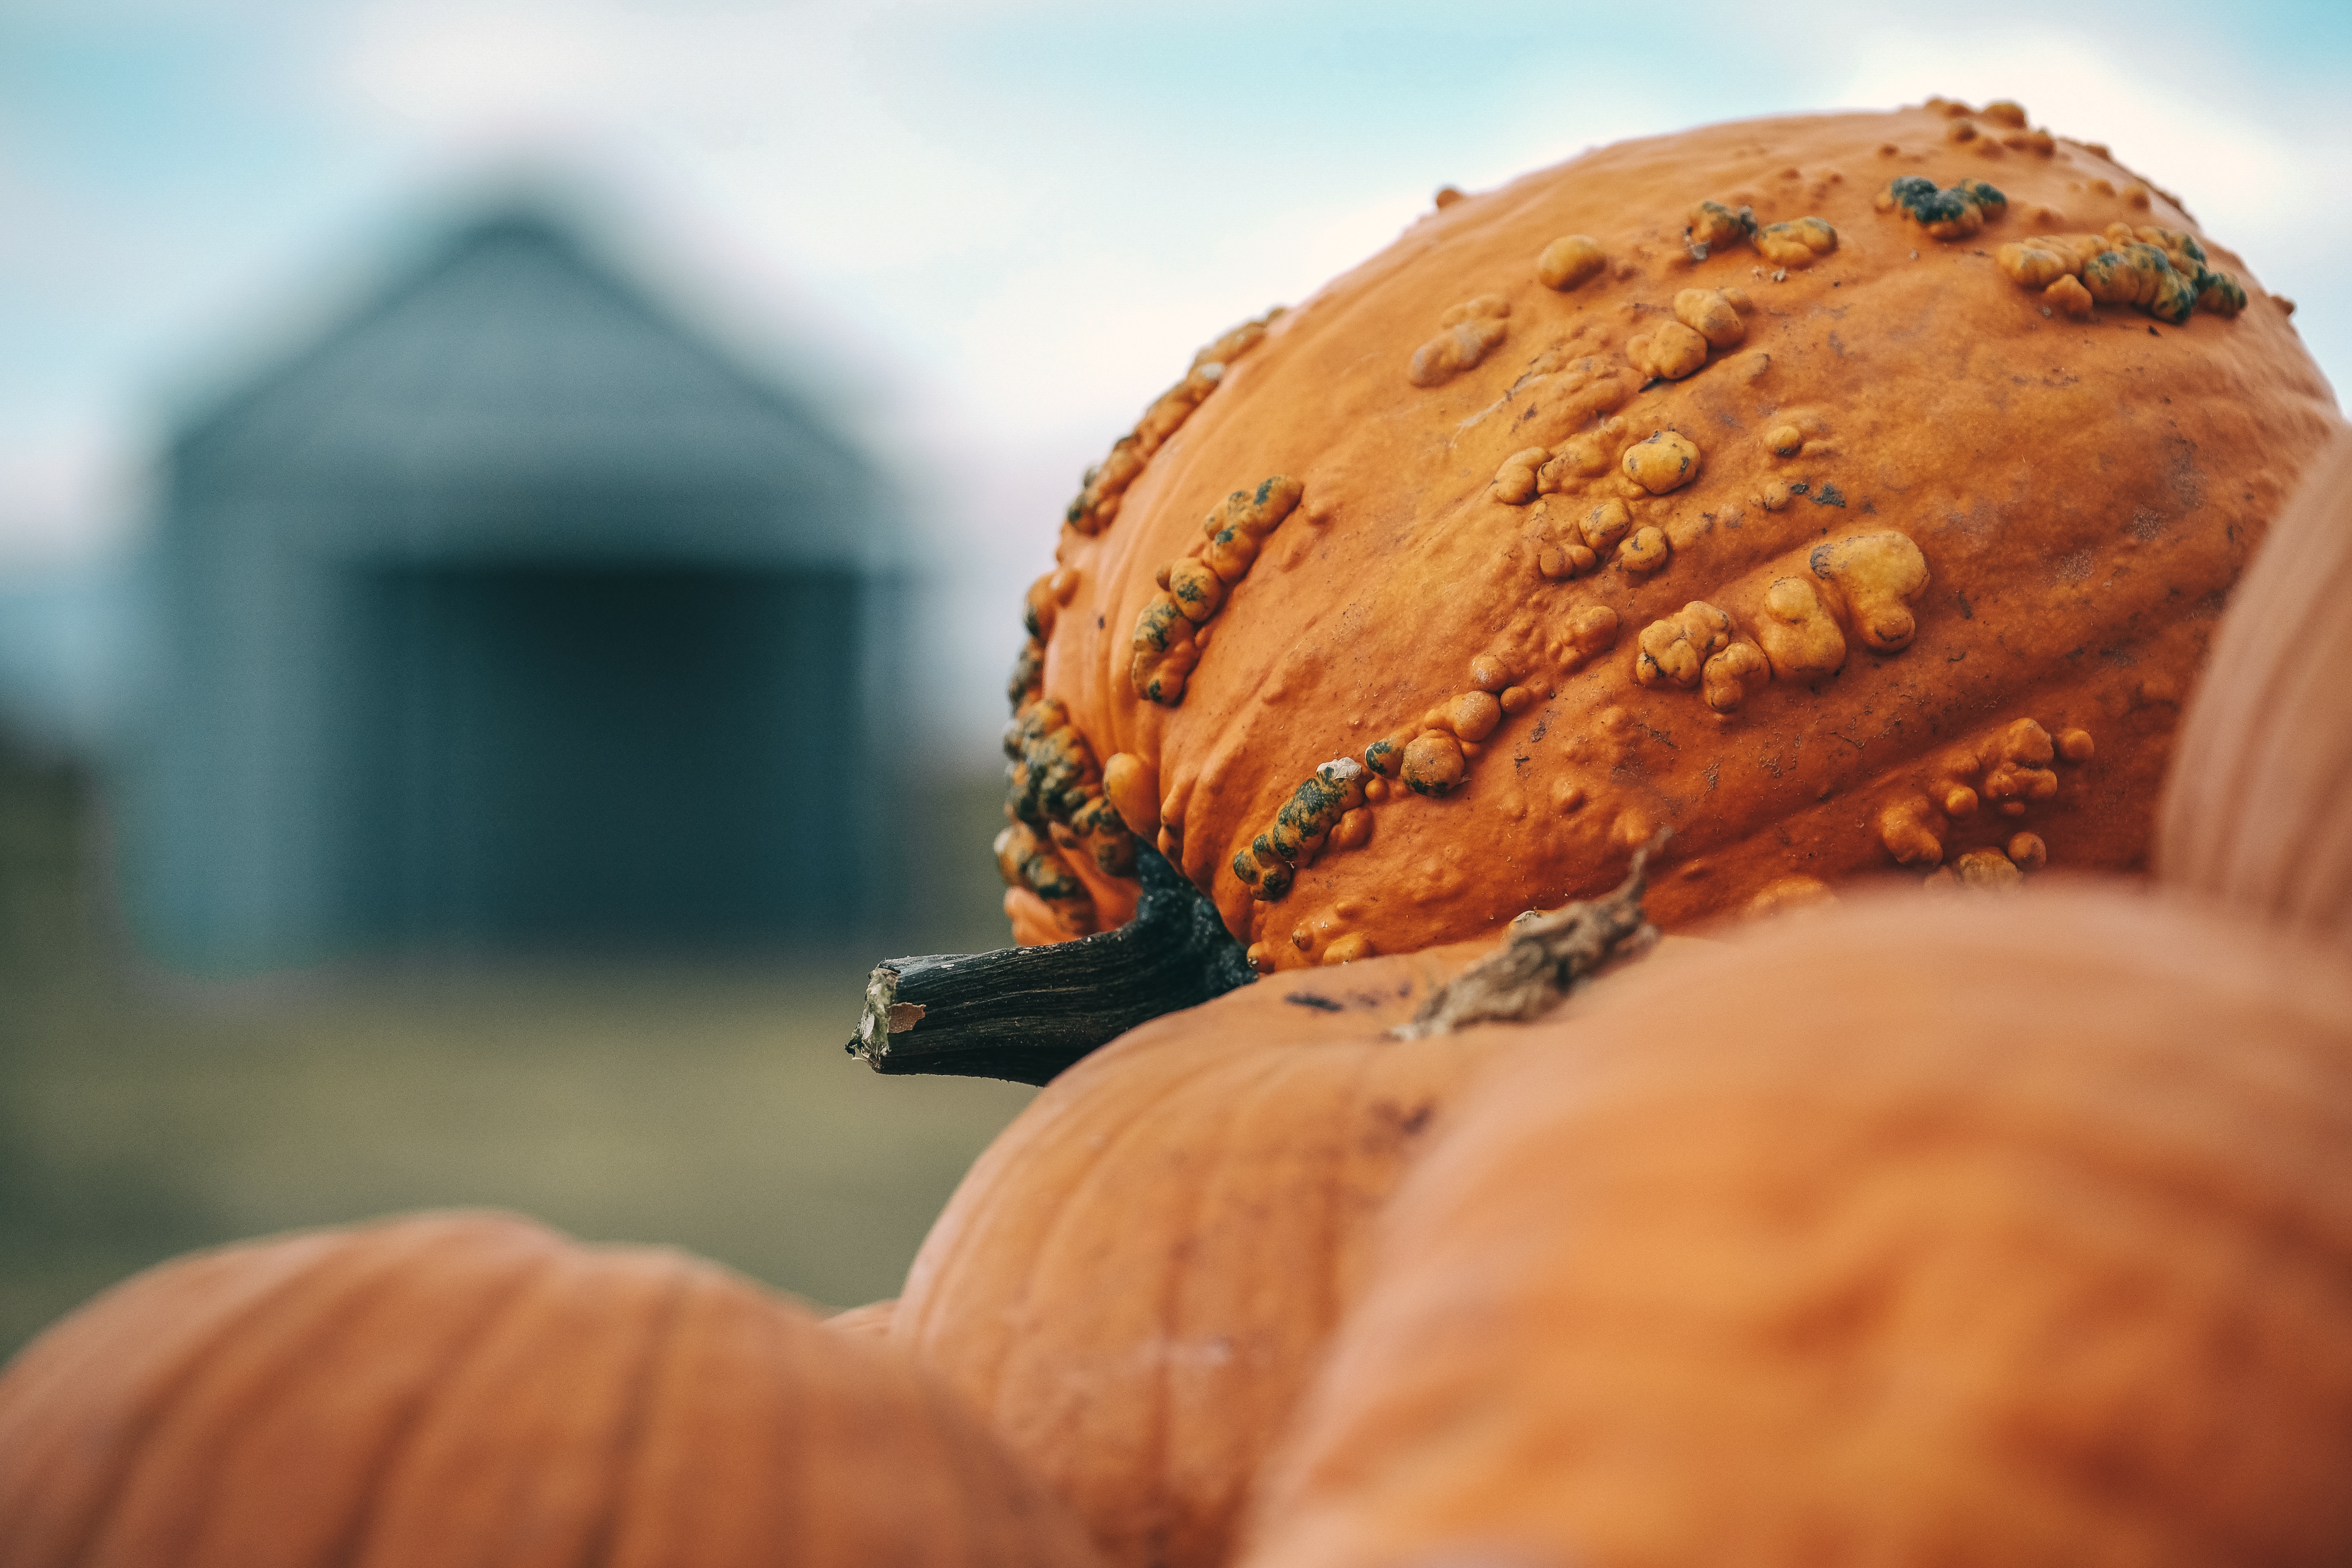
morning, food, produce, autumn, pumpkin, close up, macro photography, flavor, grass family